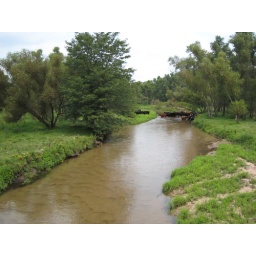
cows in water